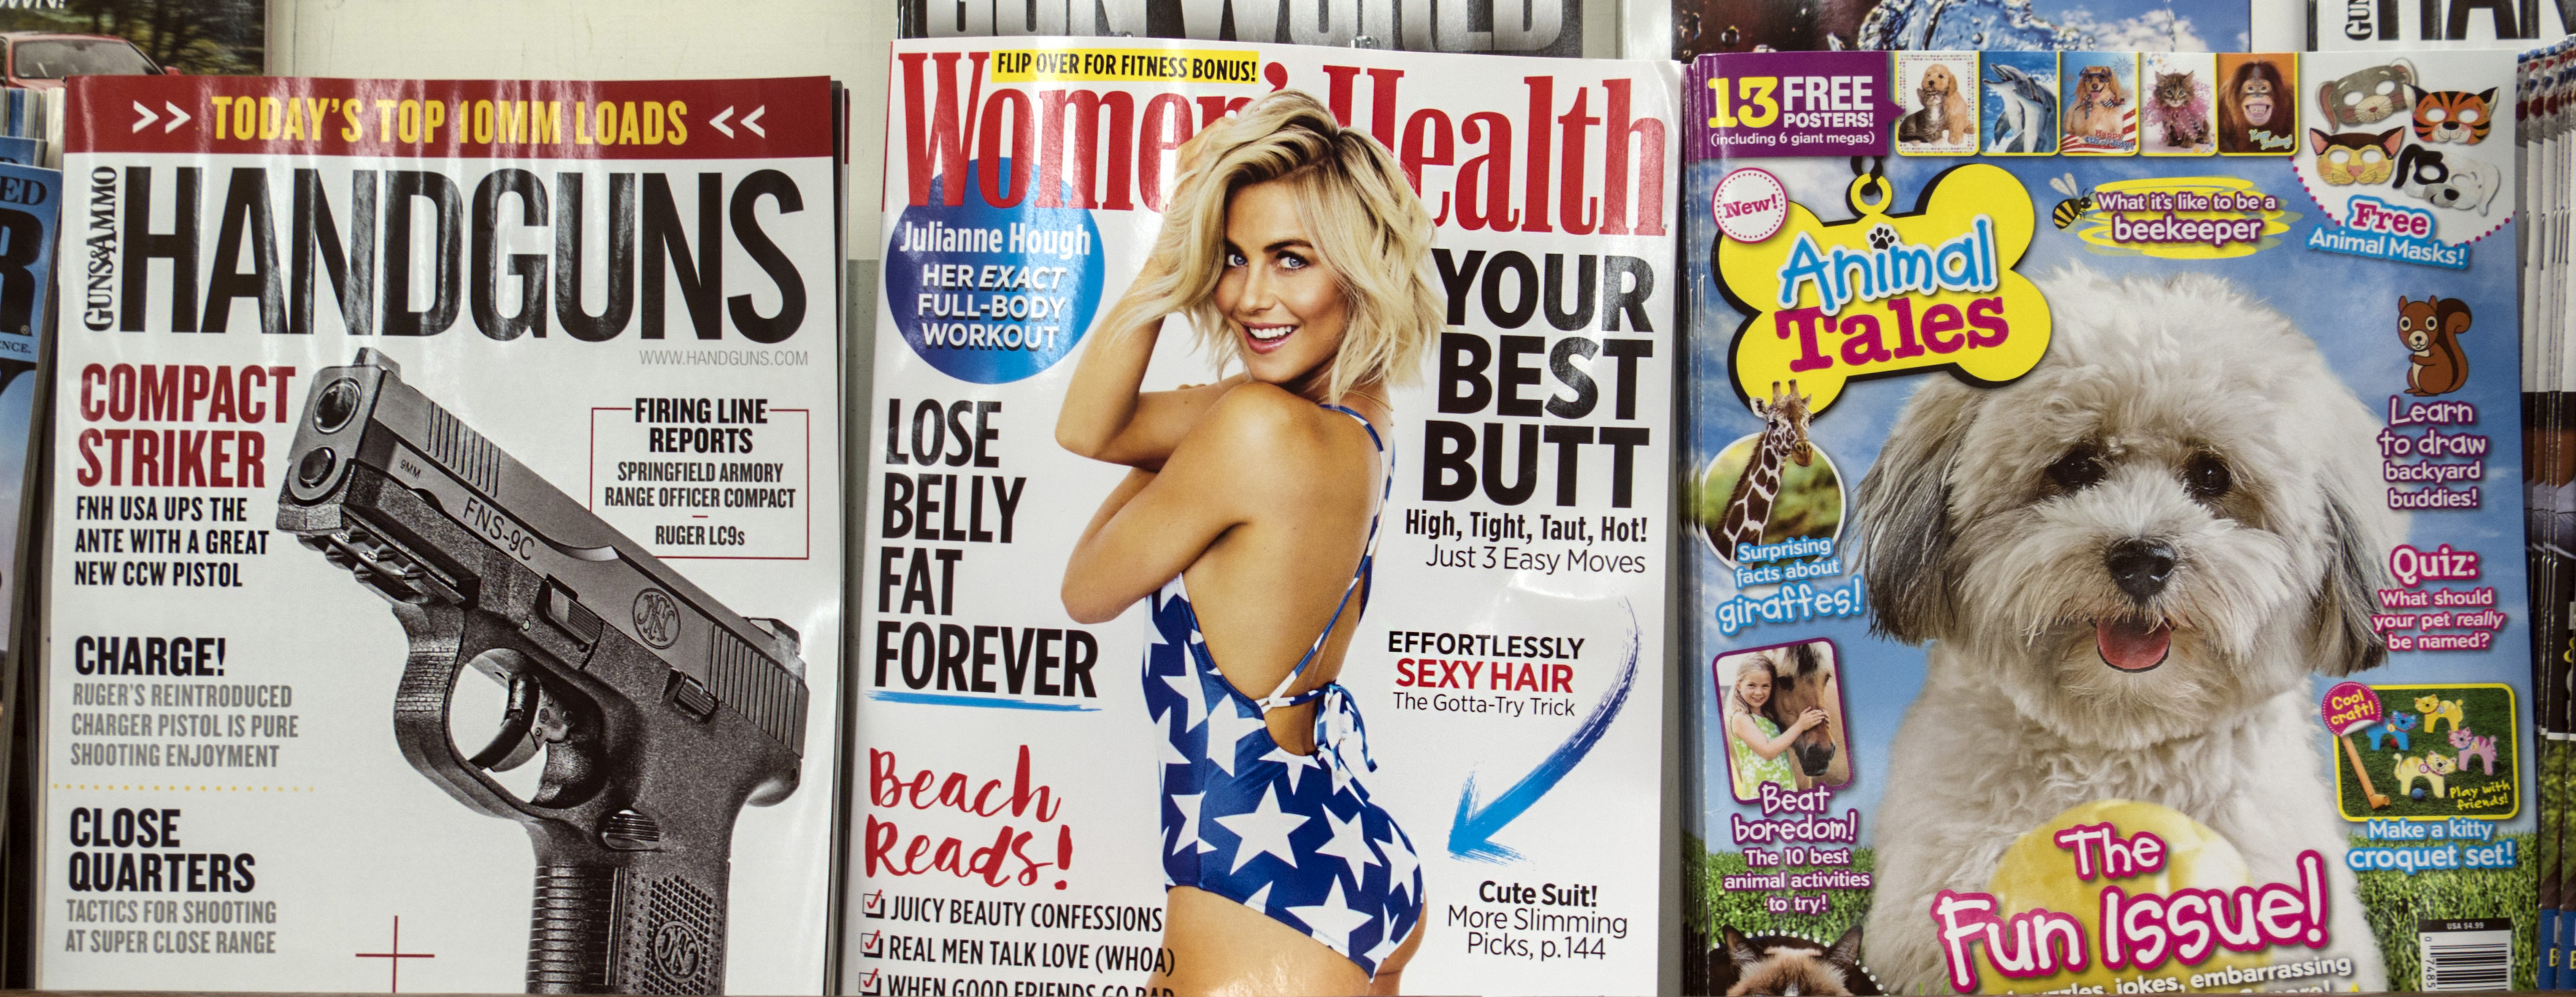
advertising, store, magazine, design, guns, poster, comics, pointofsale, puppies, tabloid, consumer, butts, covers, comic book